Chinatown, Manhattan

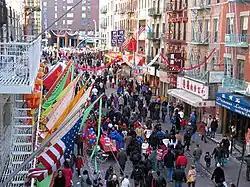
Street fairs are common in Chinatown

As the epicenter of the massive Fuzhou influx has shifted to Brooklyn in the 2000s, Manhattan's Chinatown's Cantonese population remains viable and large and successfully continues to retain its stable Cantonese community identity, maintaining the communal gathering venue established decades ago in the western portion of Chinatown, to shop, work, and socialize—in contrast to the Cantonese population and community identity which are shifting from Brooklyn's original Sunset Park Chinatown to the satellite Chinatowns in Brooklyn.